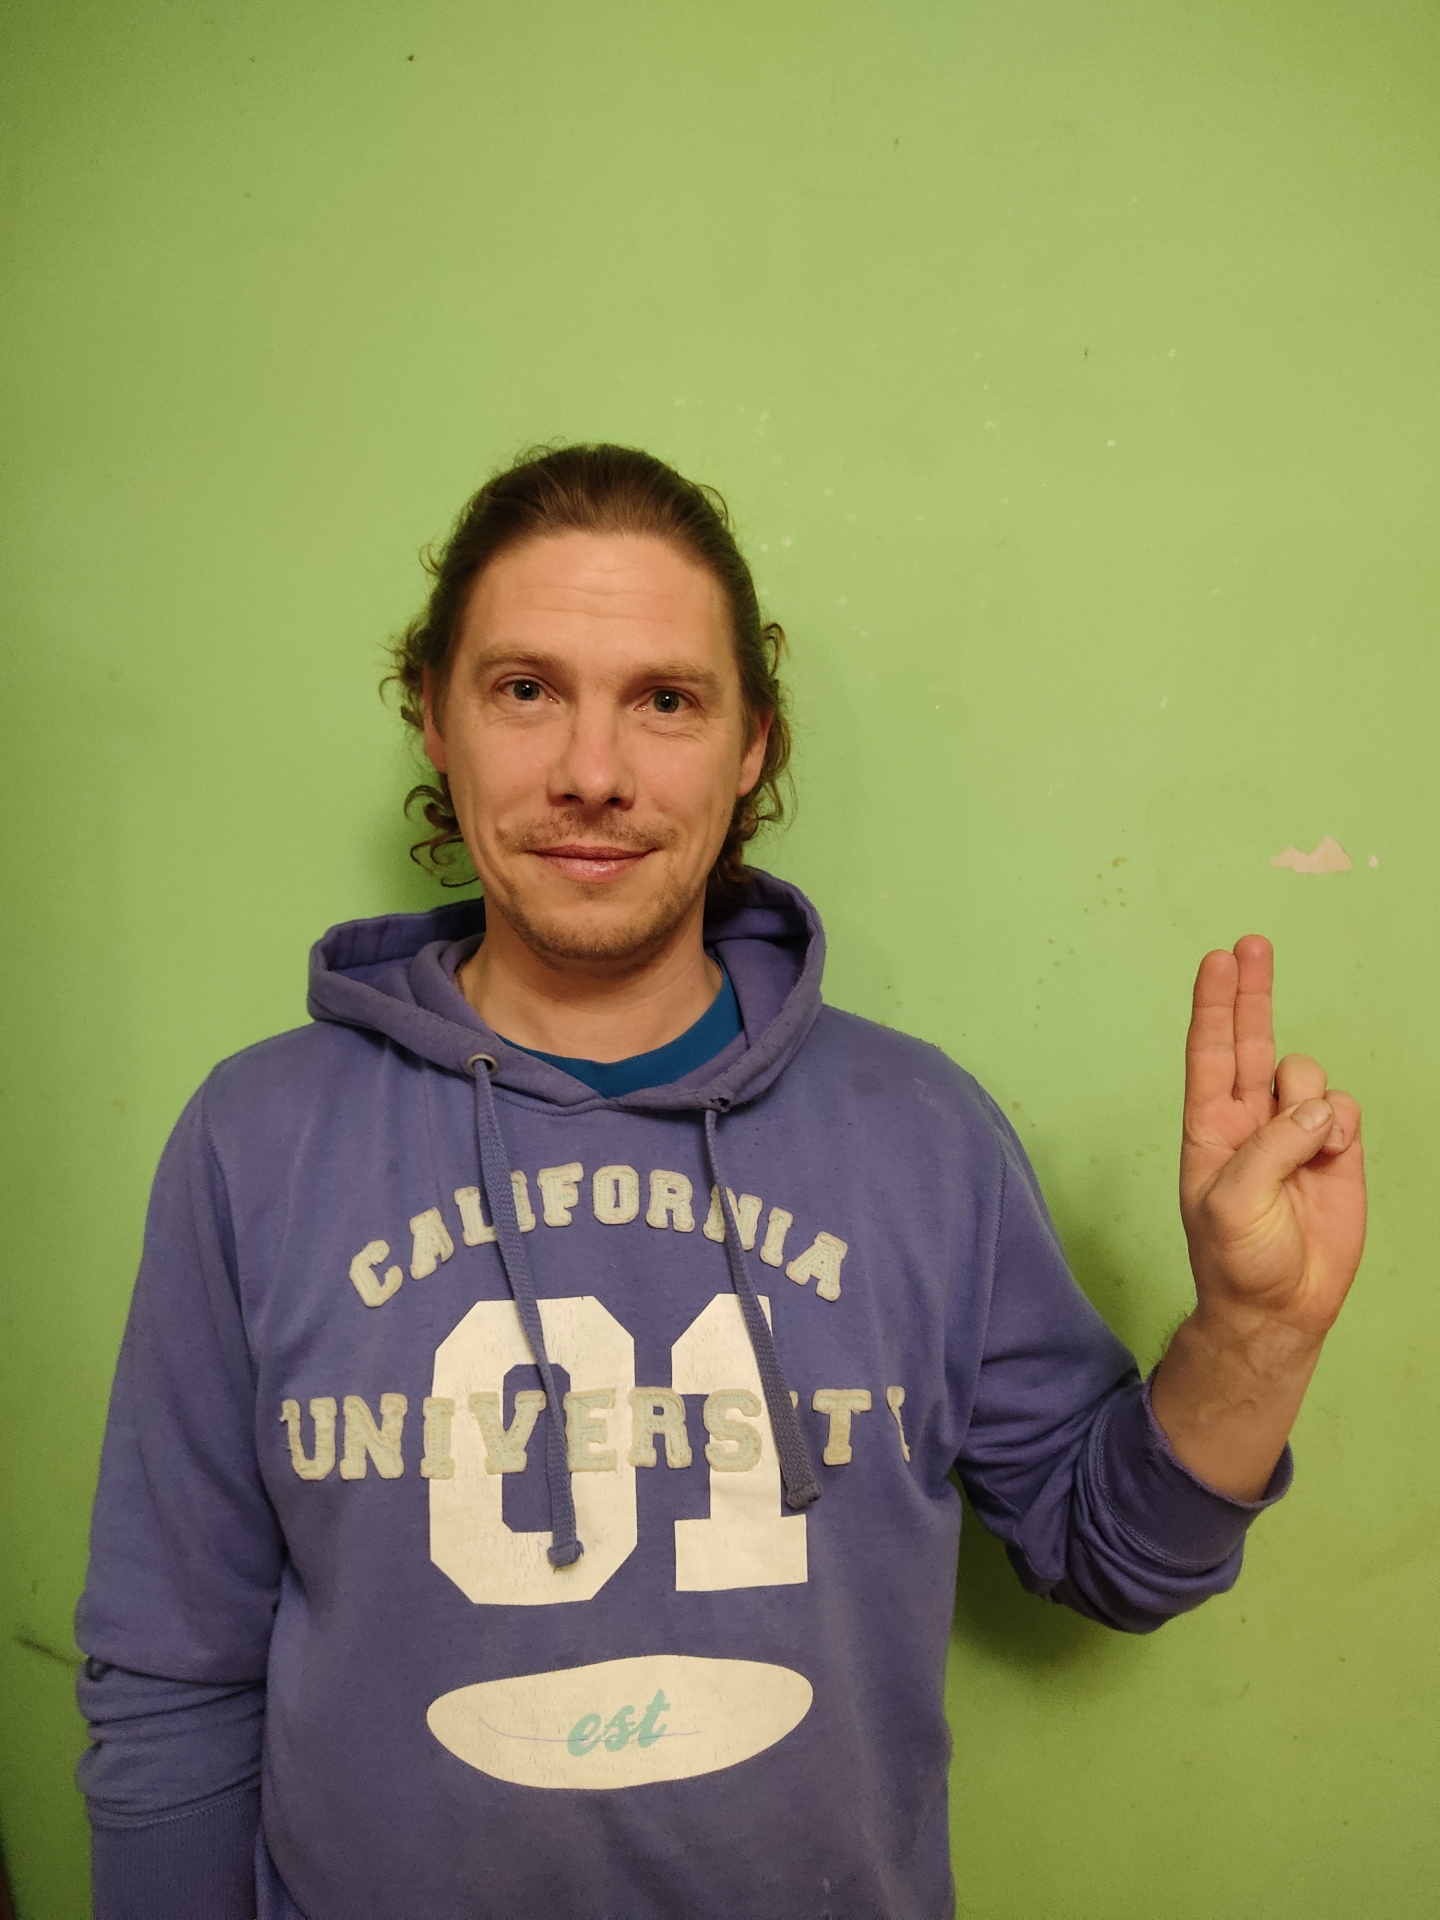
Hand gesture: two_up